Isidore Weiss

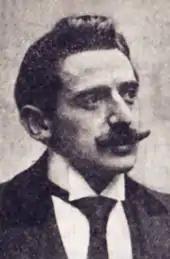
Isidore Weiss

Isidore Weiss (1867 – June 12, 1936) was a Frenchman who won seven world championships for international draughts from 1899 to 1911, a record not surpassed until Alexei Chizhov 85 years later.